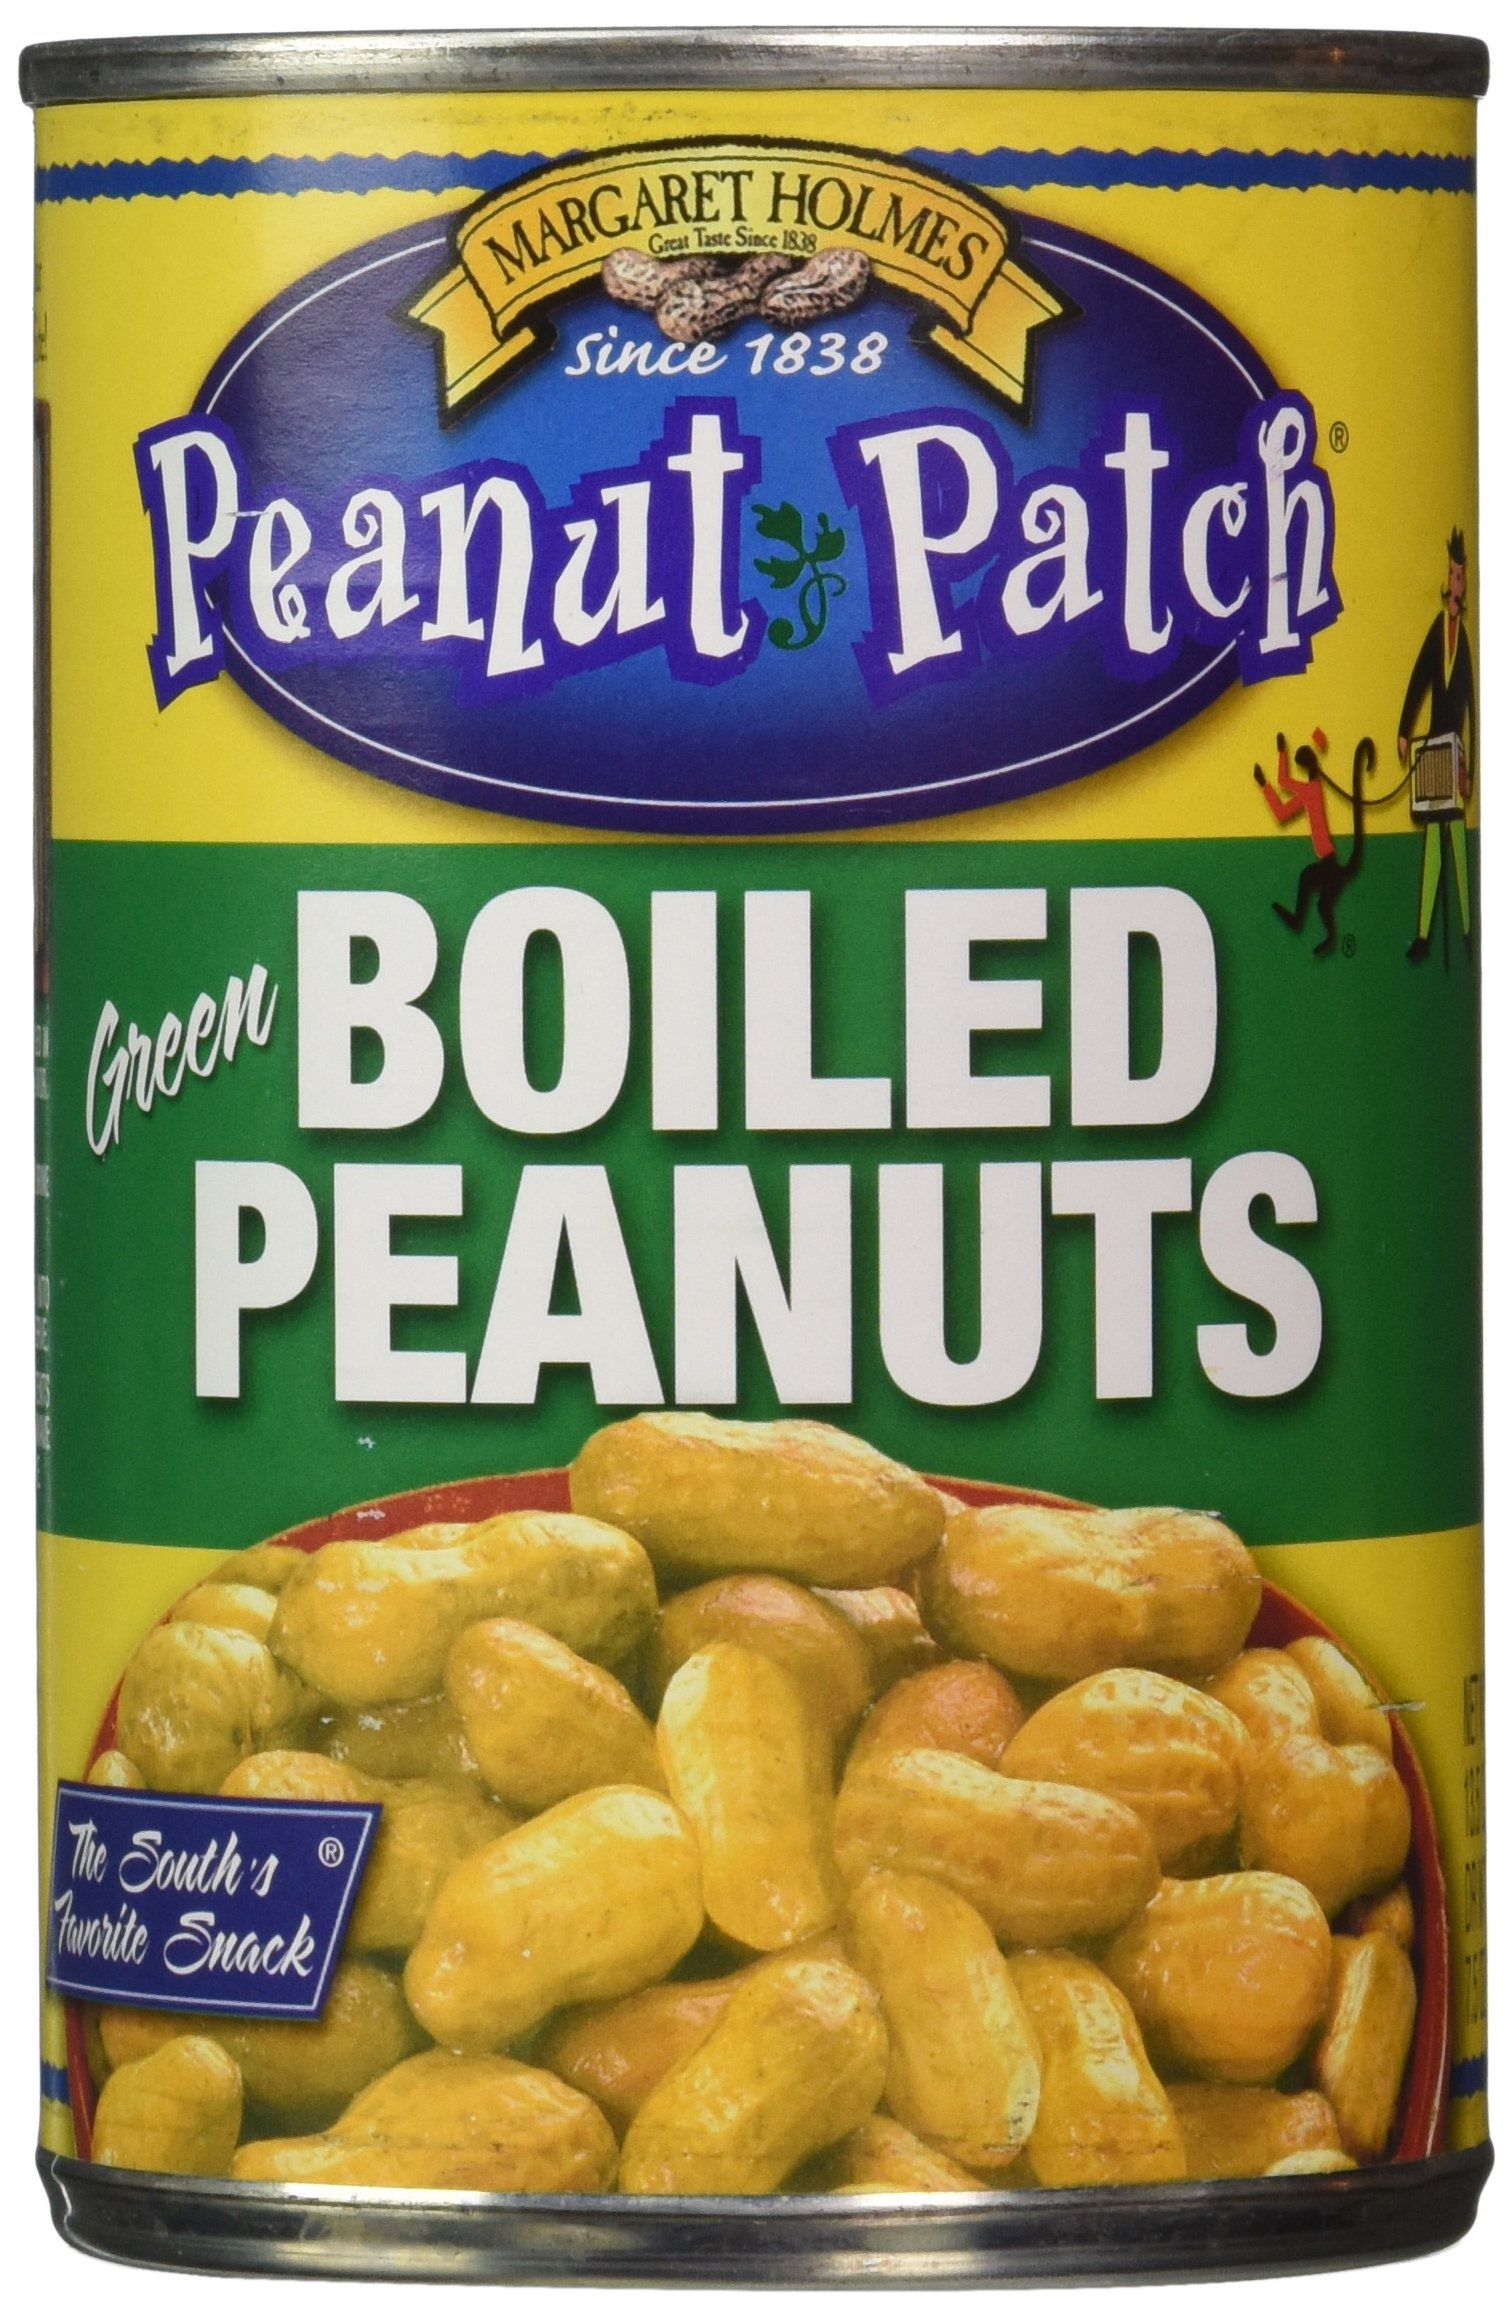
Item Name: Margaret Holmes, Green Boiled Peanuts, 13.5oz Cans (Pack of 12)
Bullet Point 1: margaret holmes green boiled peanuts can pack of 12
Bullet Point 2: peanuts
Bullet Point 3: peanuts pack of 12 13.5 cans
Bullet Point 4: can
Bullet Point 5: green peanuts
Product Description: you will receive a 12pk of 13.5 oz. cans of margaret holmes green boiled peanuts
Value: 13.5
Unit: Ounce

Price: 26.91